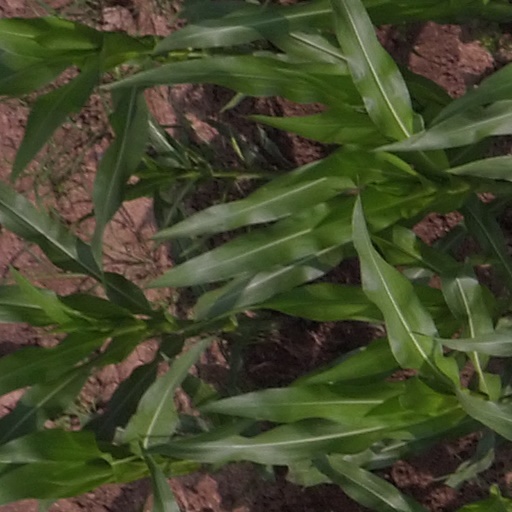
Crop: maize; corn